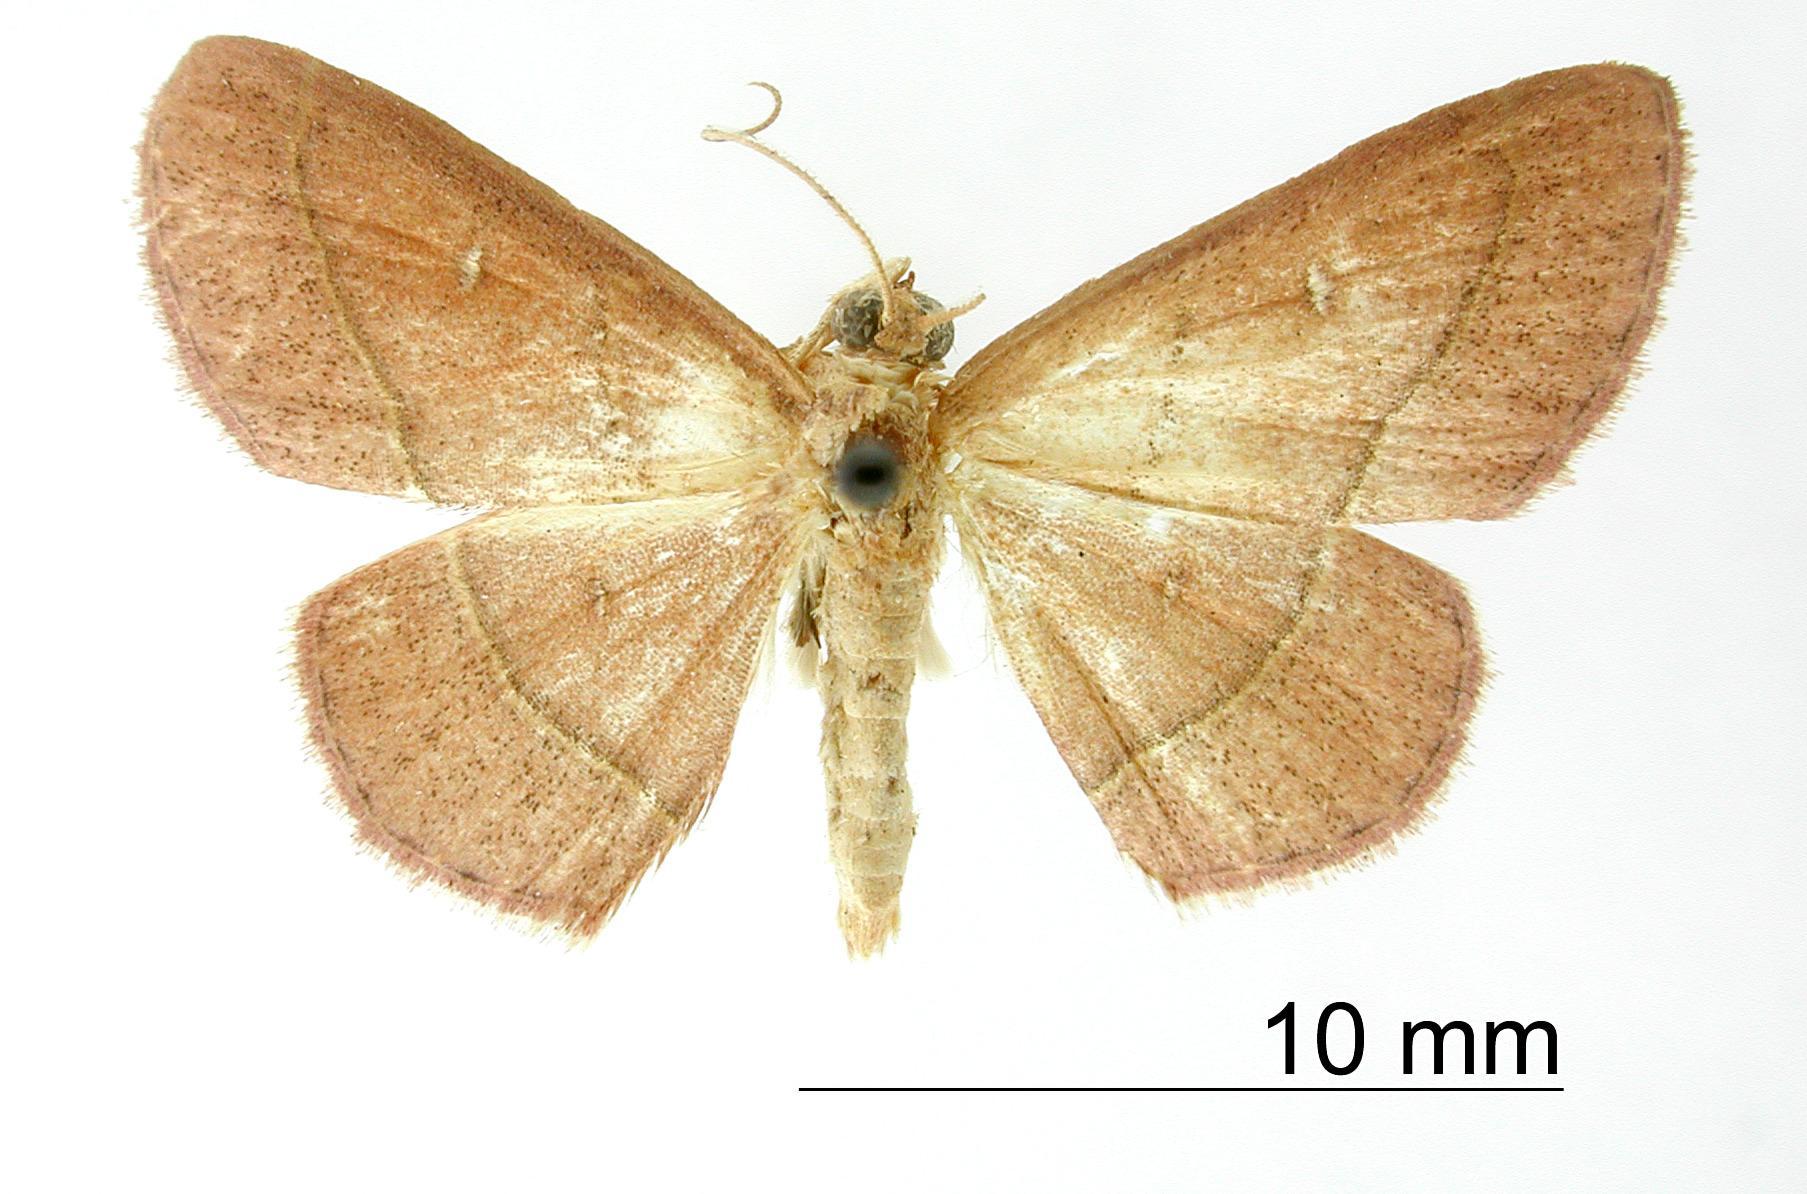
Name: Dichromatopodia cervina
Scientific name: Dichromatopodia cervina Warren, 1906
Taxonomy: Animalia, Arthropoda, Insecta, Lepidoptera, Geometridae, Sterrhinae
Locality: Aroa, Yaracuy, Venezuela